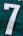
Number: 7